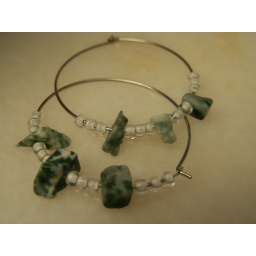
Hoop earrings with green and white gravel beads separated by white-lined seed beads